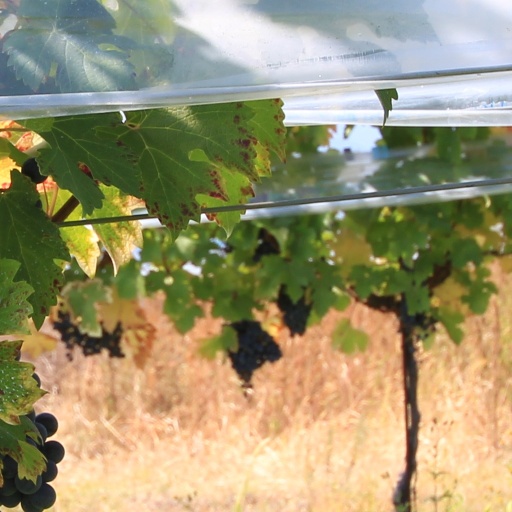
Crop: grape